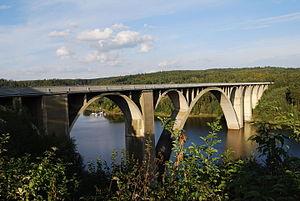
Temešvár est une commune du district de Písek, dans la région de Bohême-du-Sud, en République tchèque. Sa population s'élevait à 131 habitants en 2017.